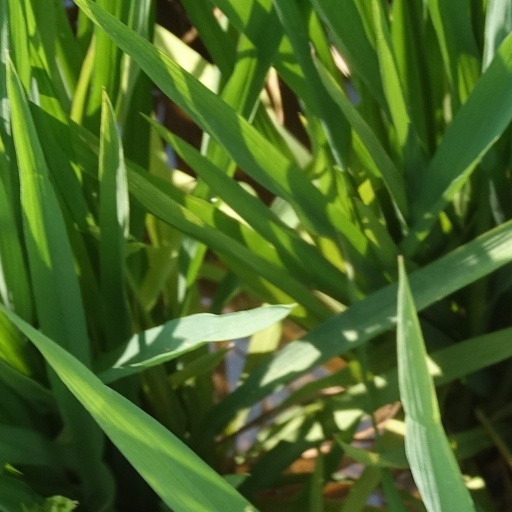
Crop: rice